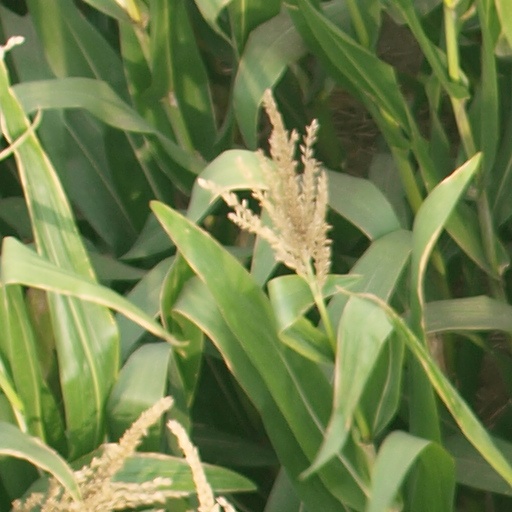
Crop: maize; corn